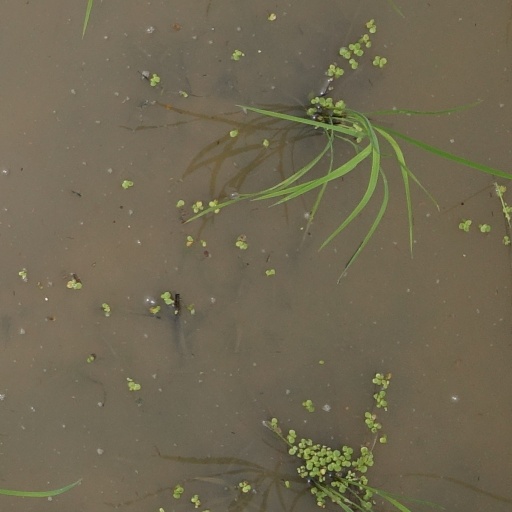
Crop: rice